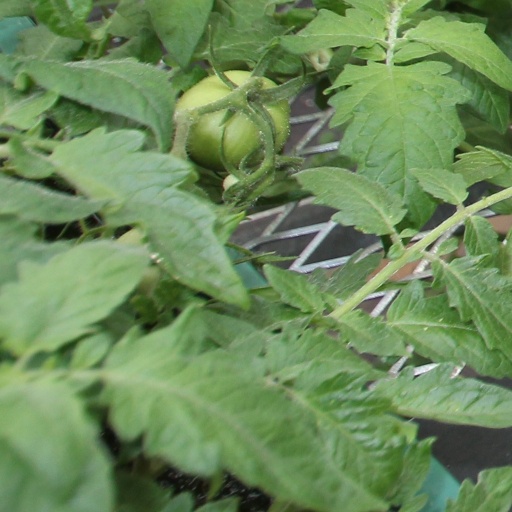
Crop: tomato